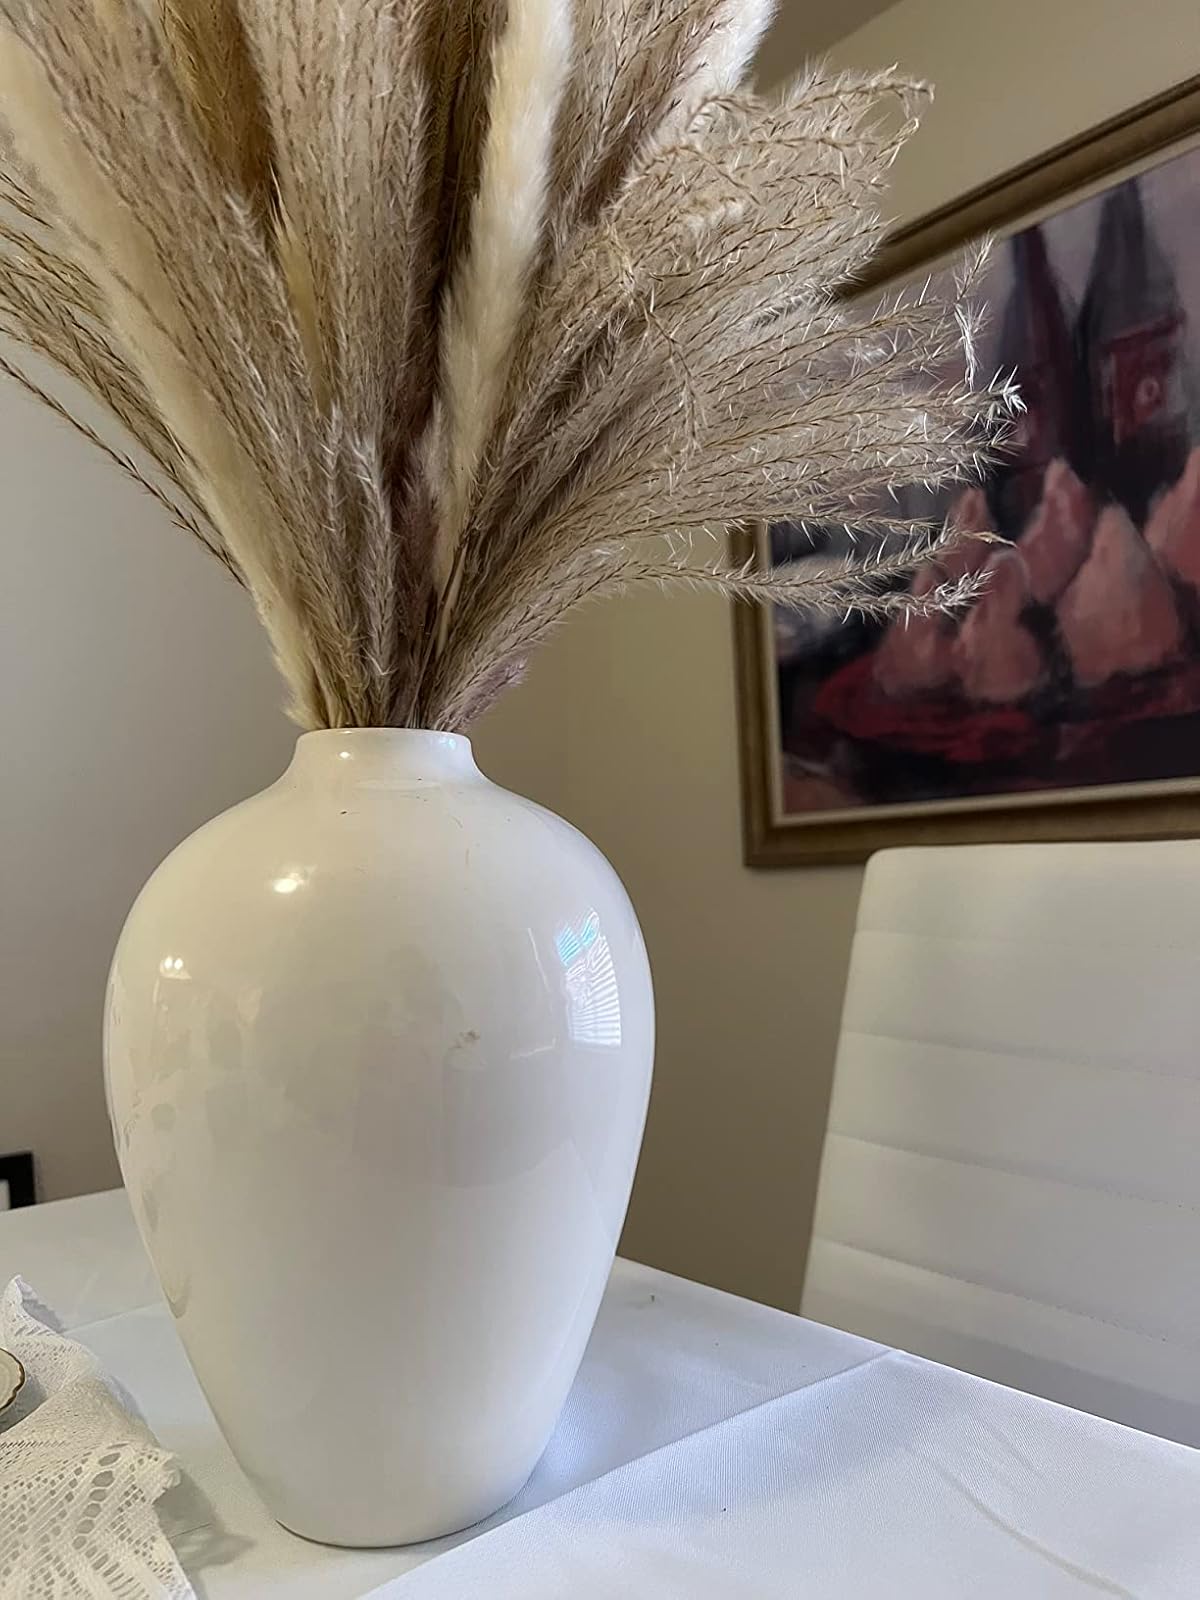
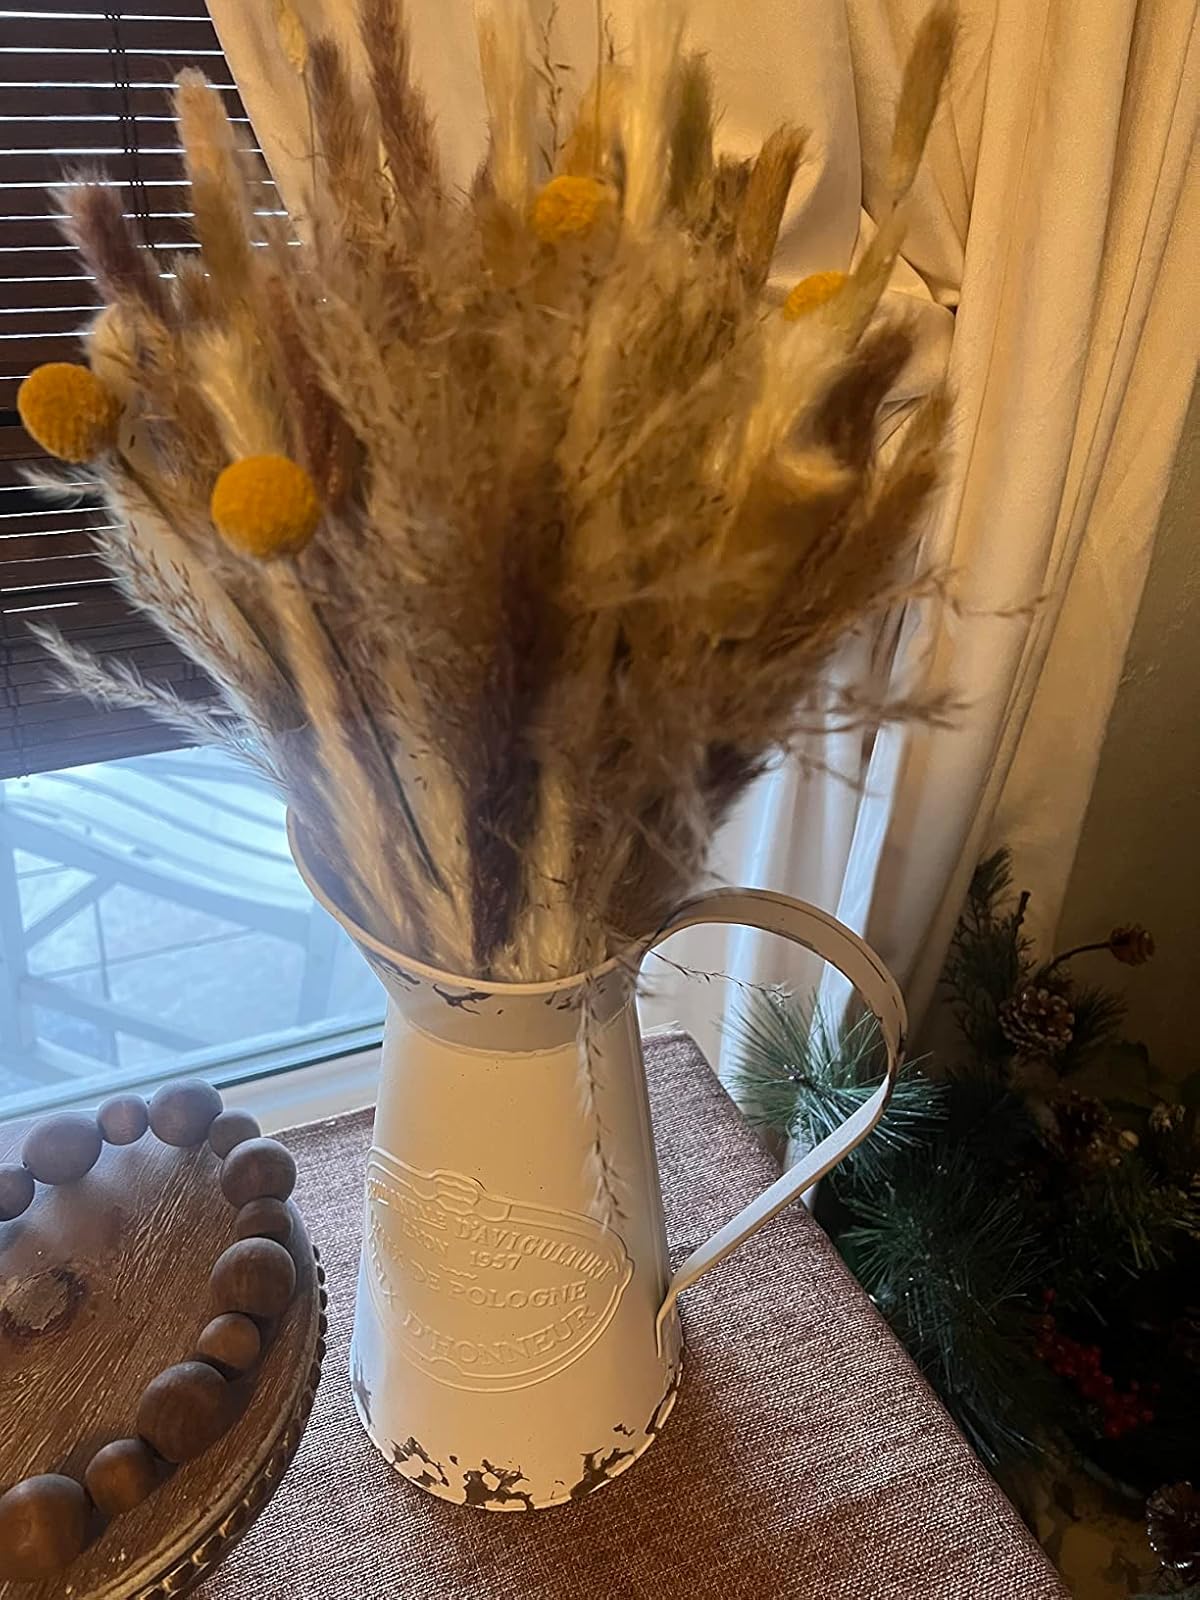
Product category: vase
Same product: no